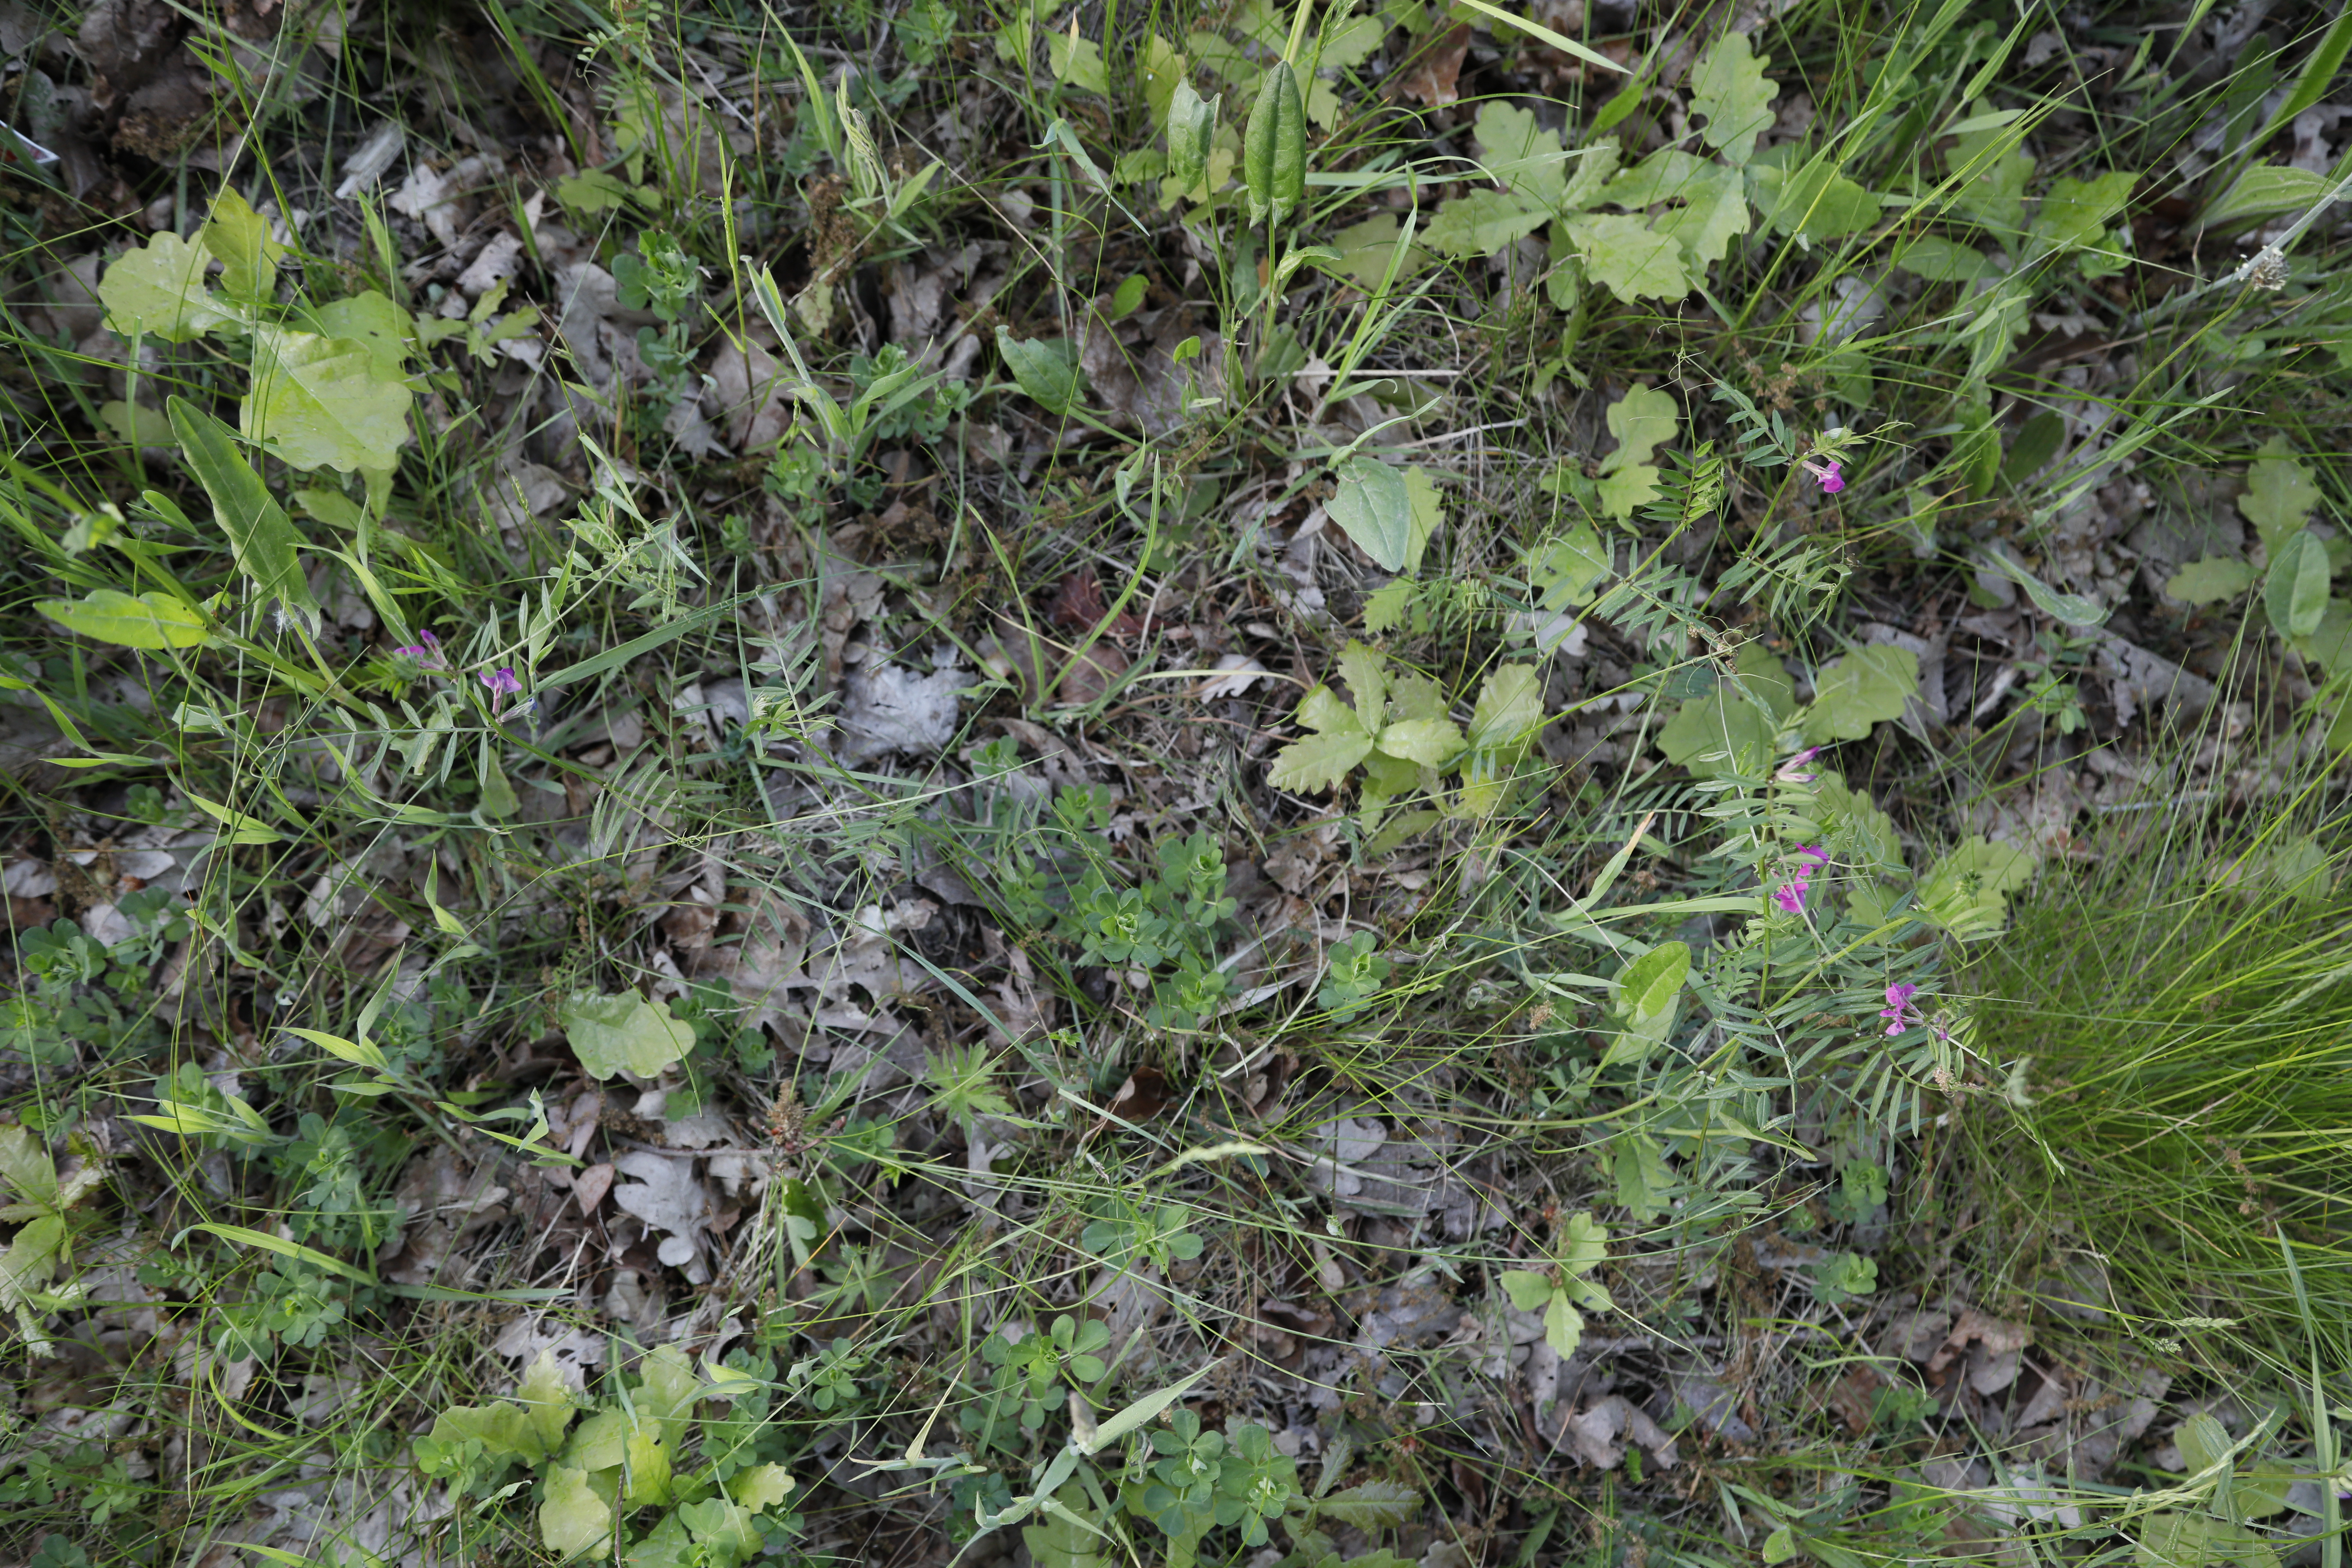
Plant species: Vicia sativa, Plantago lanceolata